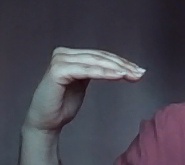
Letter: haa